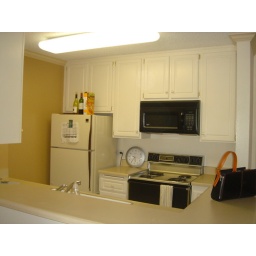
This is from the outside of the kitchen looking over the breakfast bar in. Clock is not working.